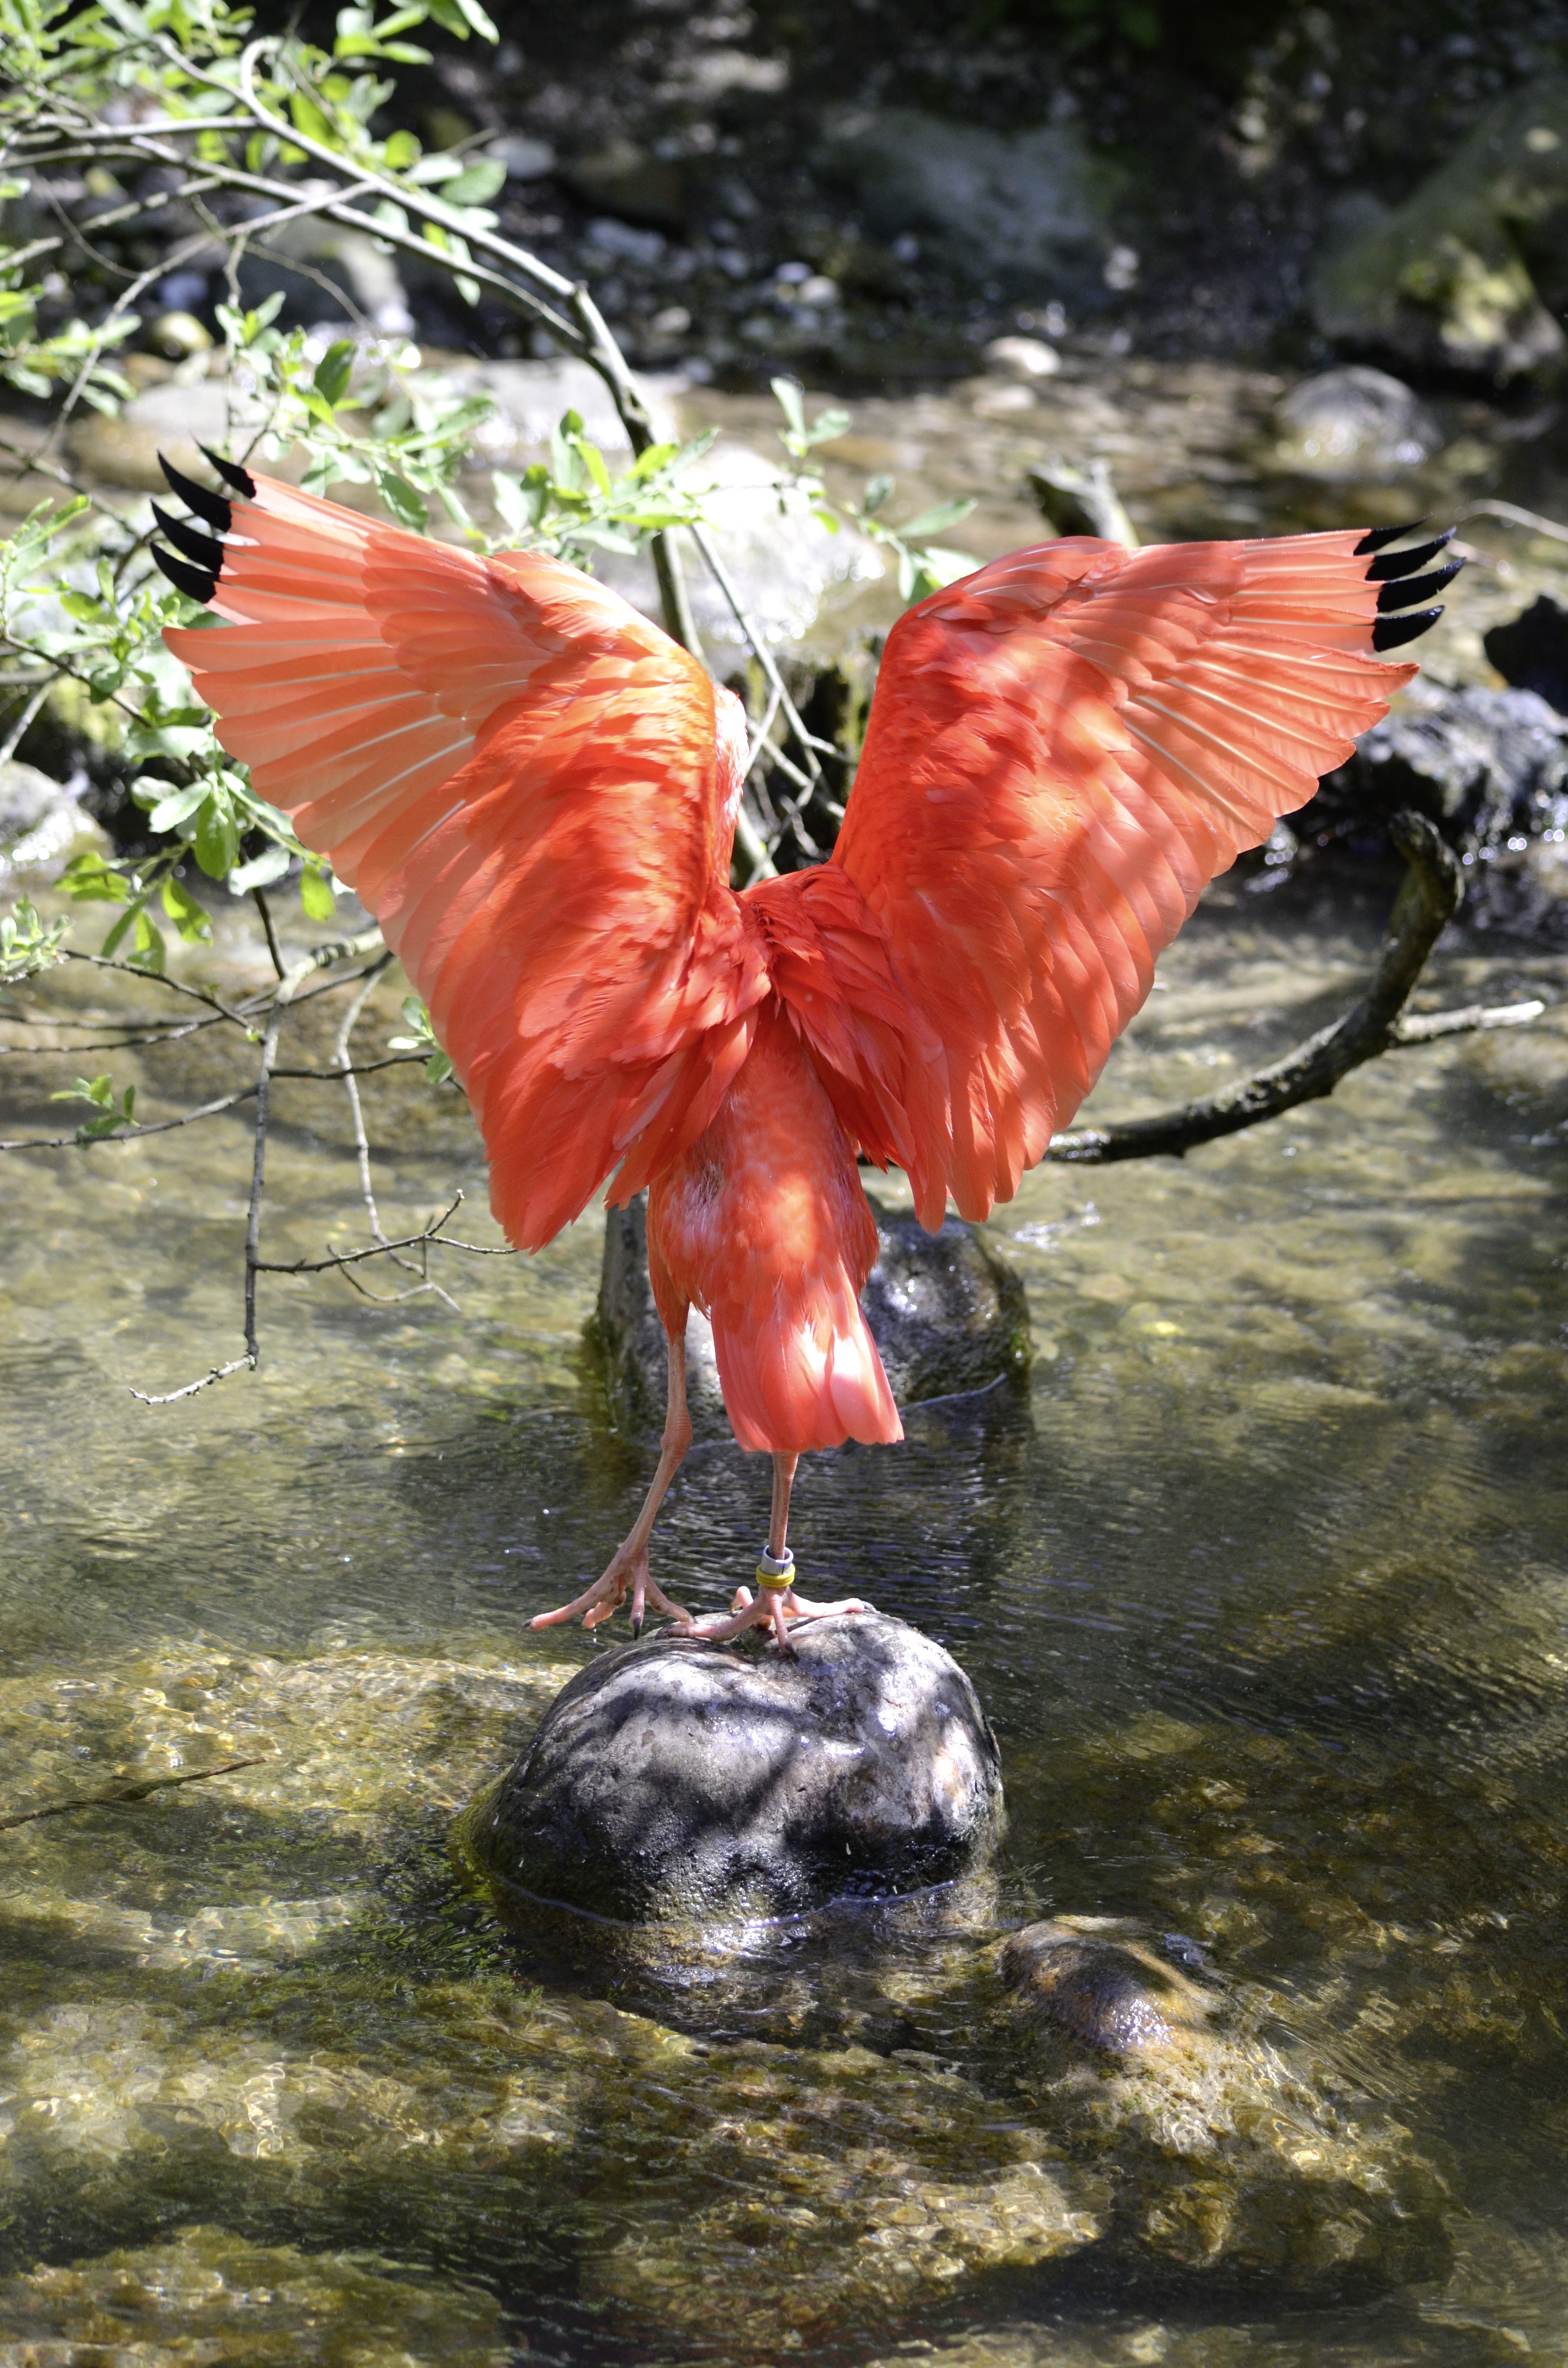
water, nature, bird, wing, wildlife, red, beak, chicken, fauna, rooster, macaw, vertebrate, imposing, red ibis, red bird, scarlet ibis